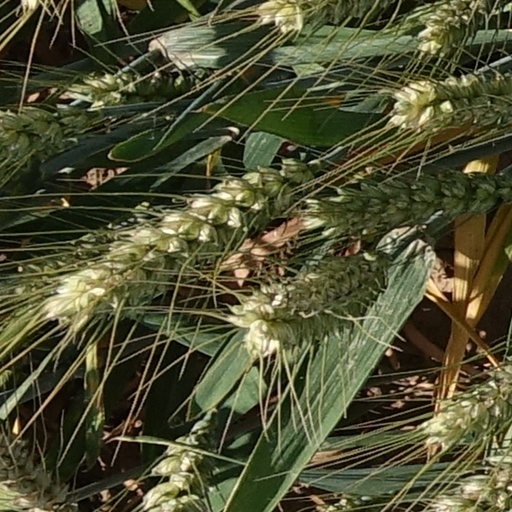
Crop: wheat